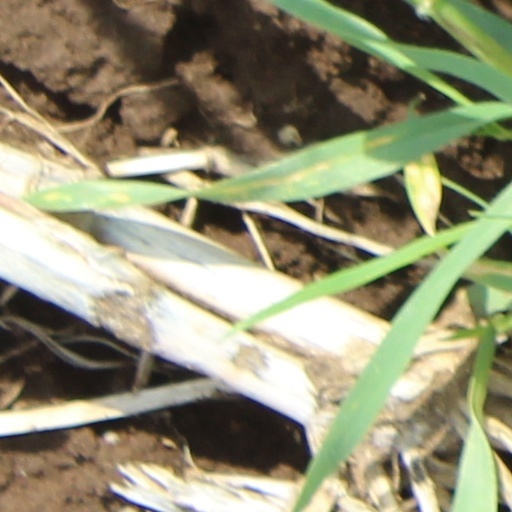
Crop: wheat